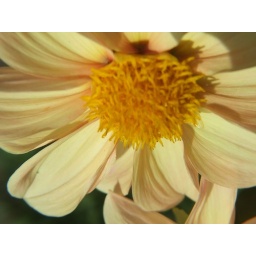
yellow flower against blue sky